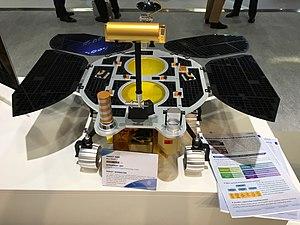
L’exploration de Mars tient une place particulièrement importante dans les programmes scientifiques d'exploration du système solaire des principales puissances spatiales. En 2016, plus de quarante sondes, orbiteurs et atterrisseurs ont été envoyés vers Mars depuis le début des années 1960. Cet intérêt pour Mars répond à plusieurs motivations. Mars constitue d'abord une destination proche ce qui permet d'y envoyer relativement facilement des engins spatiaux. Par ailleurs, contrairement aux autres planètes du Système solaire, Mars a sans aucun doute connu par le passé des conditions assez proches de celles régnant sur Terre qui ont pu, mais cela reste à confirmer, permettre l'apparition de la vie. Depuis l'invention du télescope, cette planète de type terrestre intrigue les scientifiques comme le grand public. Mais le premier survol de Mars par la sonde américaine Mariner 4 dévoile une planète beaucoup moins accueillante que prévu dotée d'une atmosphère très ténue, sans champ magnétique pour la protéger des rayonnements stérilisants et comportant une surface d'apparence lunaire très ancienne.
Tianwen-1 est une sonde spatiale martienne de l'agence spatiale chinoise développée et construite par la CASC, le principal industriel chinois du secteur spatial. La sonde consiste en un orbiteur, un atterrisseur et un astromobile qui doit explorer la surface de la planète. Après l'échec en 2011 de la mission conjointe sino-russe Phobos-Grunt qui emportait le petit satellite chinois Yinghuo 1, il est finalement décidé de conduire la prochaine mission chinoise de façon indépendante. Les succès du programme d'exploration lunaire Chang'e, en particulier la réussite de la mise en oeuvre du système d'atterrissage de Chang'e 3 et 4, permettent à la Chine de disposer d'une mission ambitieuse. Le projet, qui constitue la première sonde interplanétaire de la Chine, est approuvé en 2016.
Cet article présente la liste des sondes spatiales envoyées vers les objets du système solaire, y compris celles qui ont échoué. Les simples survols lors de manœuvres d'assistance gravitationnelle et les projets confirmés de futures missions sont également recensés, mais pas les projets de missions spatiales annulés ou non confirmés.
Le programme spatial de la République populaire de Chine a accompagné l'essor économique très rapide du pays durant les années 1990. La Chine dispose désormais d'une famille de lanceurs complète, les lanceurs Longue marche, et a mis sur pied des programmes couvrant l'ensemble de l'activité spatiale : satellites de télécommunications, d'observation de la Terre, météorologiques, navigation, satellites de reconnaissance militaire. Elle a lancé par ailleurs un programme spatial habité qui s'est traduit par un premier vol habité en 2003 et la mise en orbite d'un embryon de station spatiale, Tiangong 1 en 2011. La Chine a un plan de développement ambitieux qui comprend à court terme la réalisation d'une station spatiale en orbite basse, l'envoi de robots à la surface de la Lune ainsi que le développement d'une nouvelle famille de lanceurs développée à partir de composants mis au point pour son premier lanceur lourd Longue Marche 5 dont le premier vol a eu lieu le 3 novembre 2016.